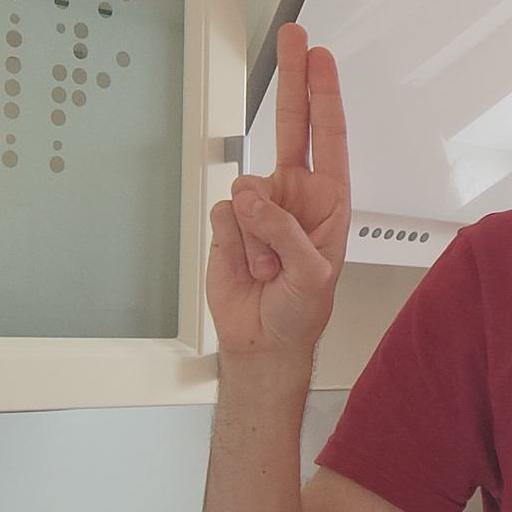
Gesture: two_up